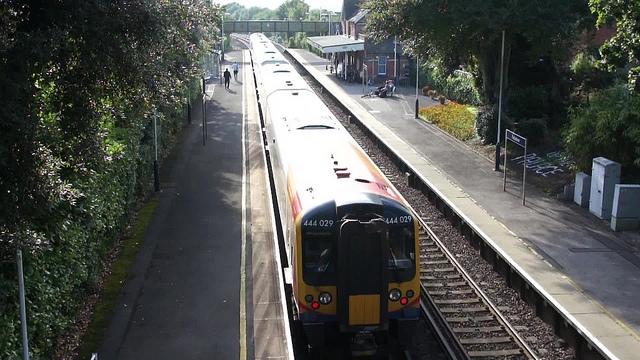
A train traveling down tracks near a forest.

A long black and yellow train is on the tracks.

a train that is parked on a train track

The train is traveling down the railroad tracks.

Couple of people on the platform as the train goes by